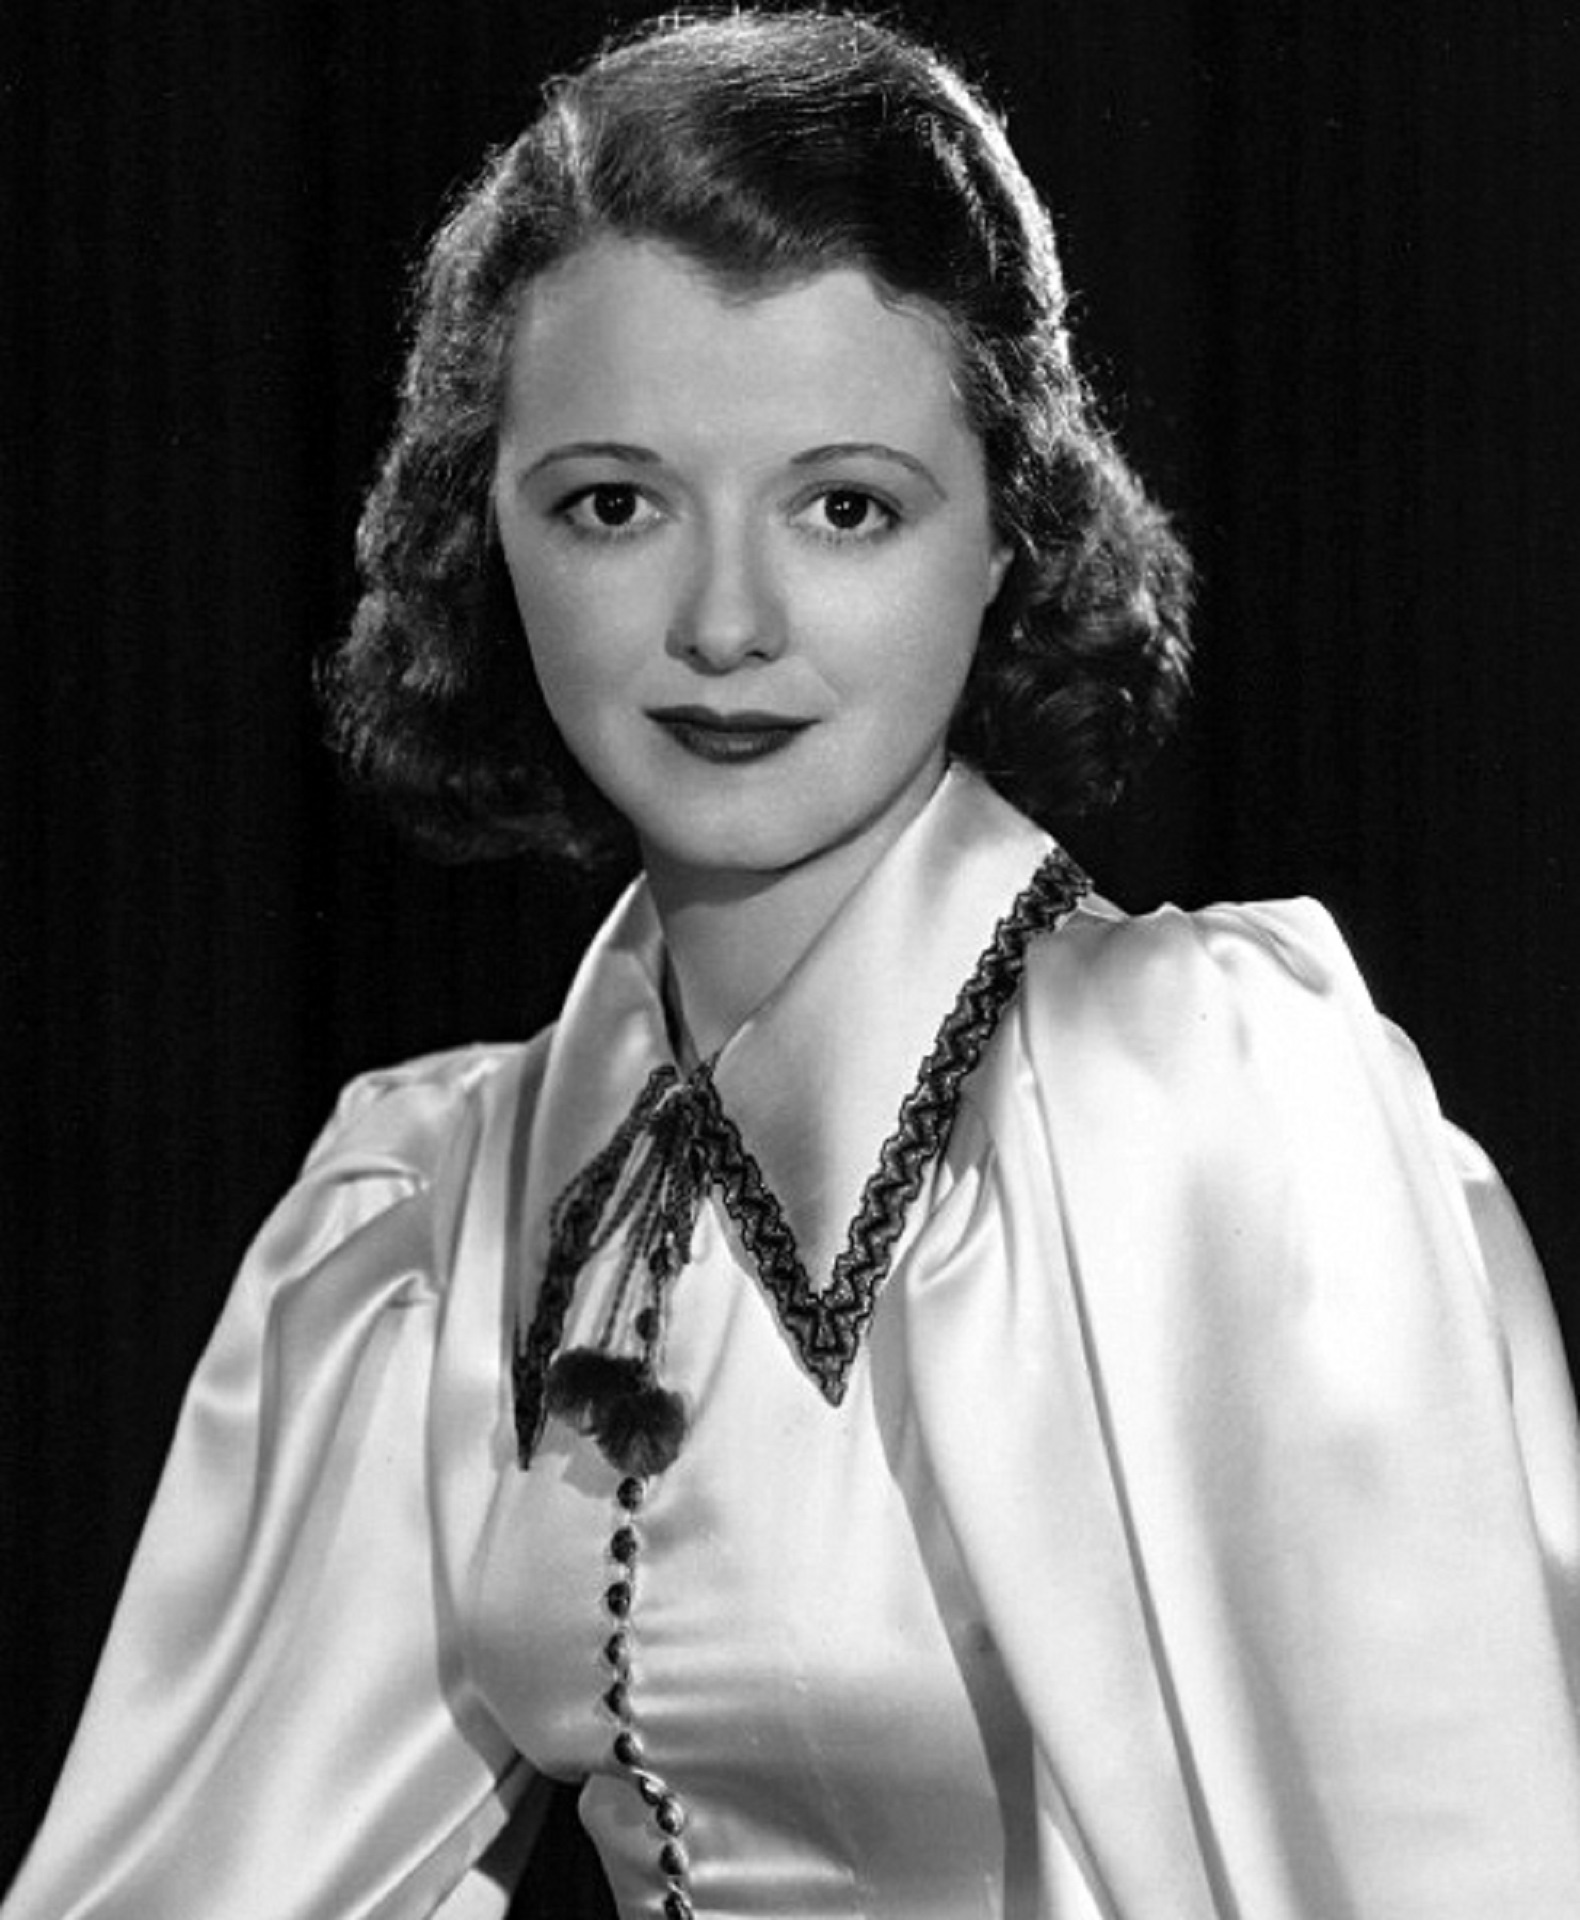
person, black and white, hair, white, photography, vintage, female, hollywood, singer, portrait, model, fashion, black, monochrome, lady, hairstyle, painter, beauty, cinema, films, awards, movies, actress, photo shoot, monochrome photography, portrait photography, janet gaynor, motion pictures